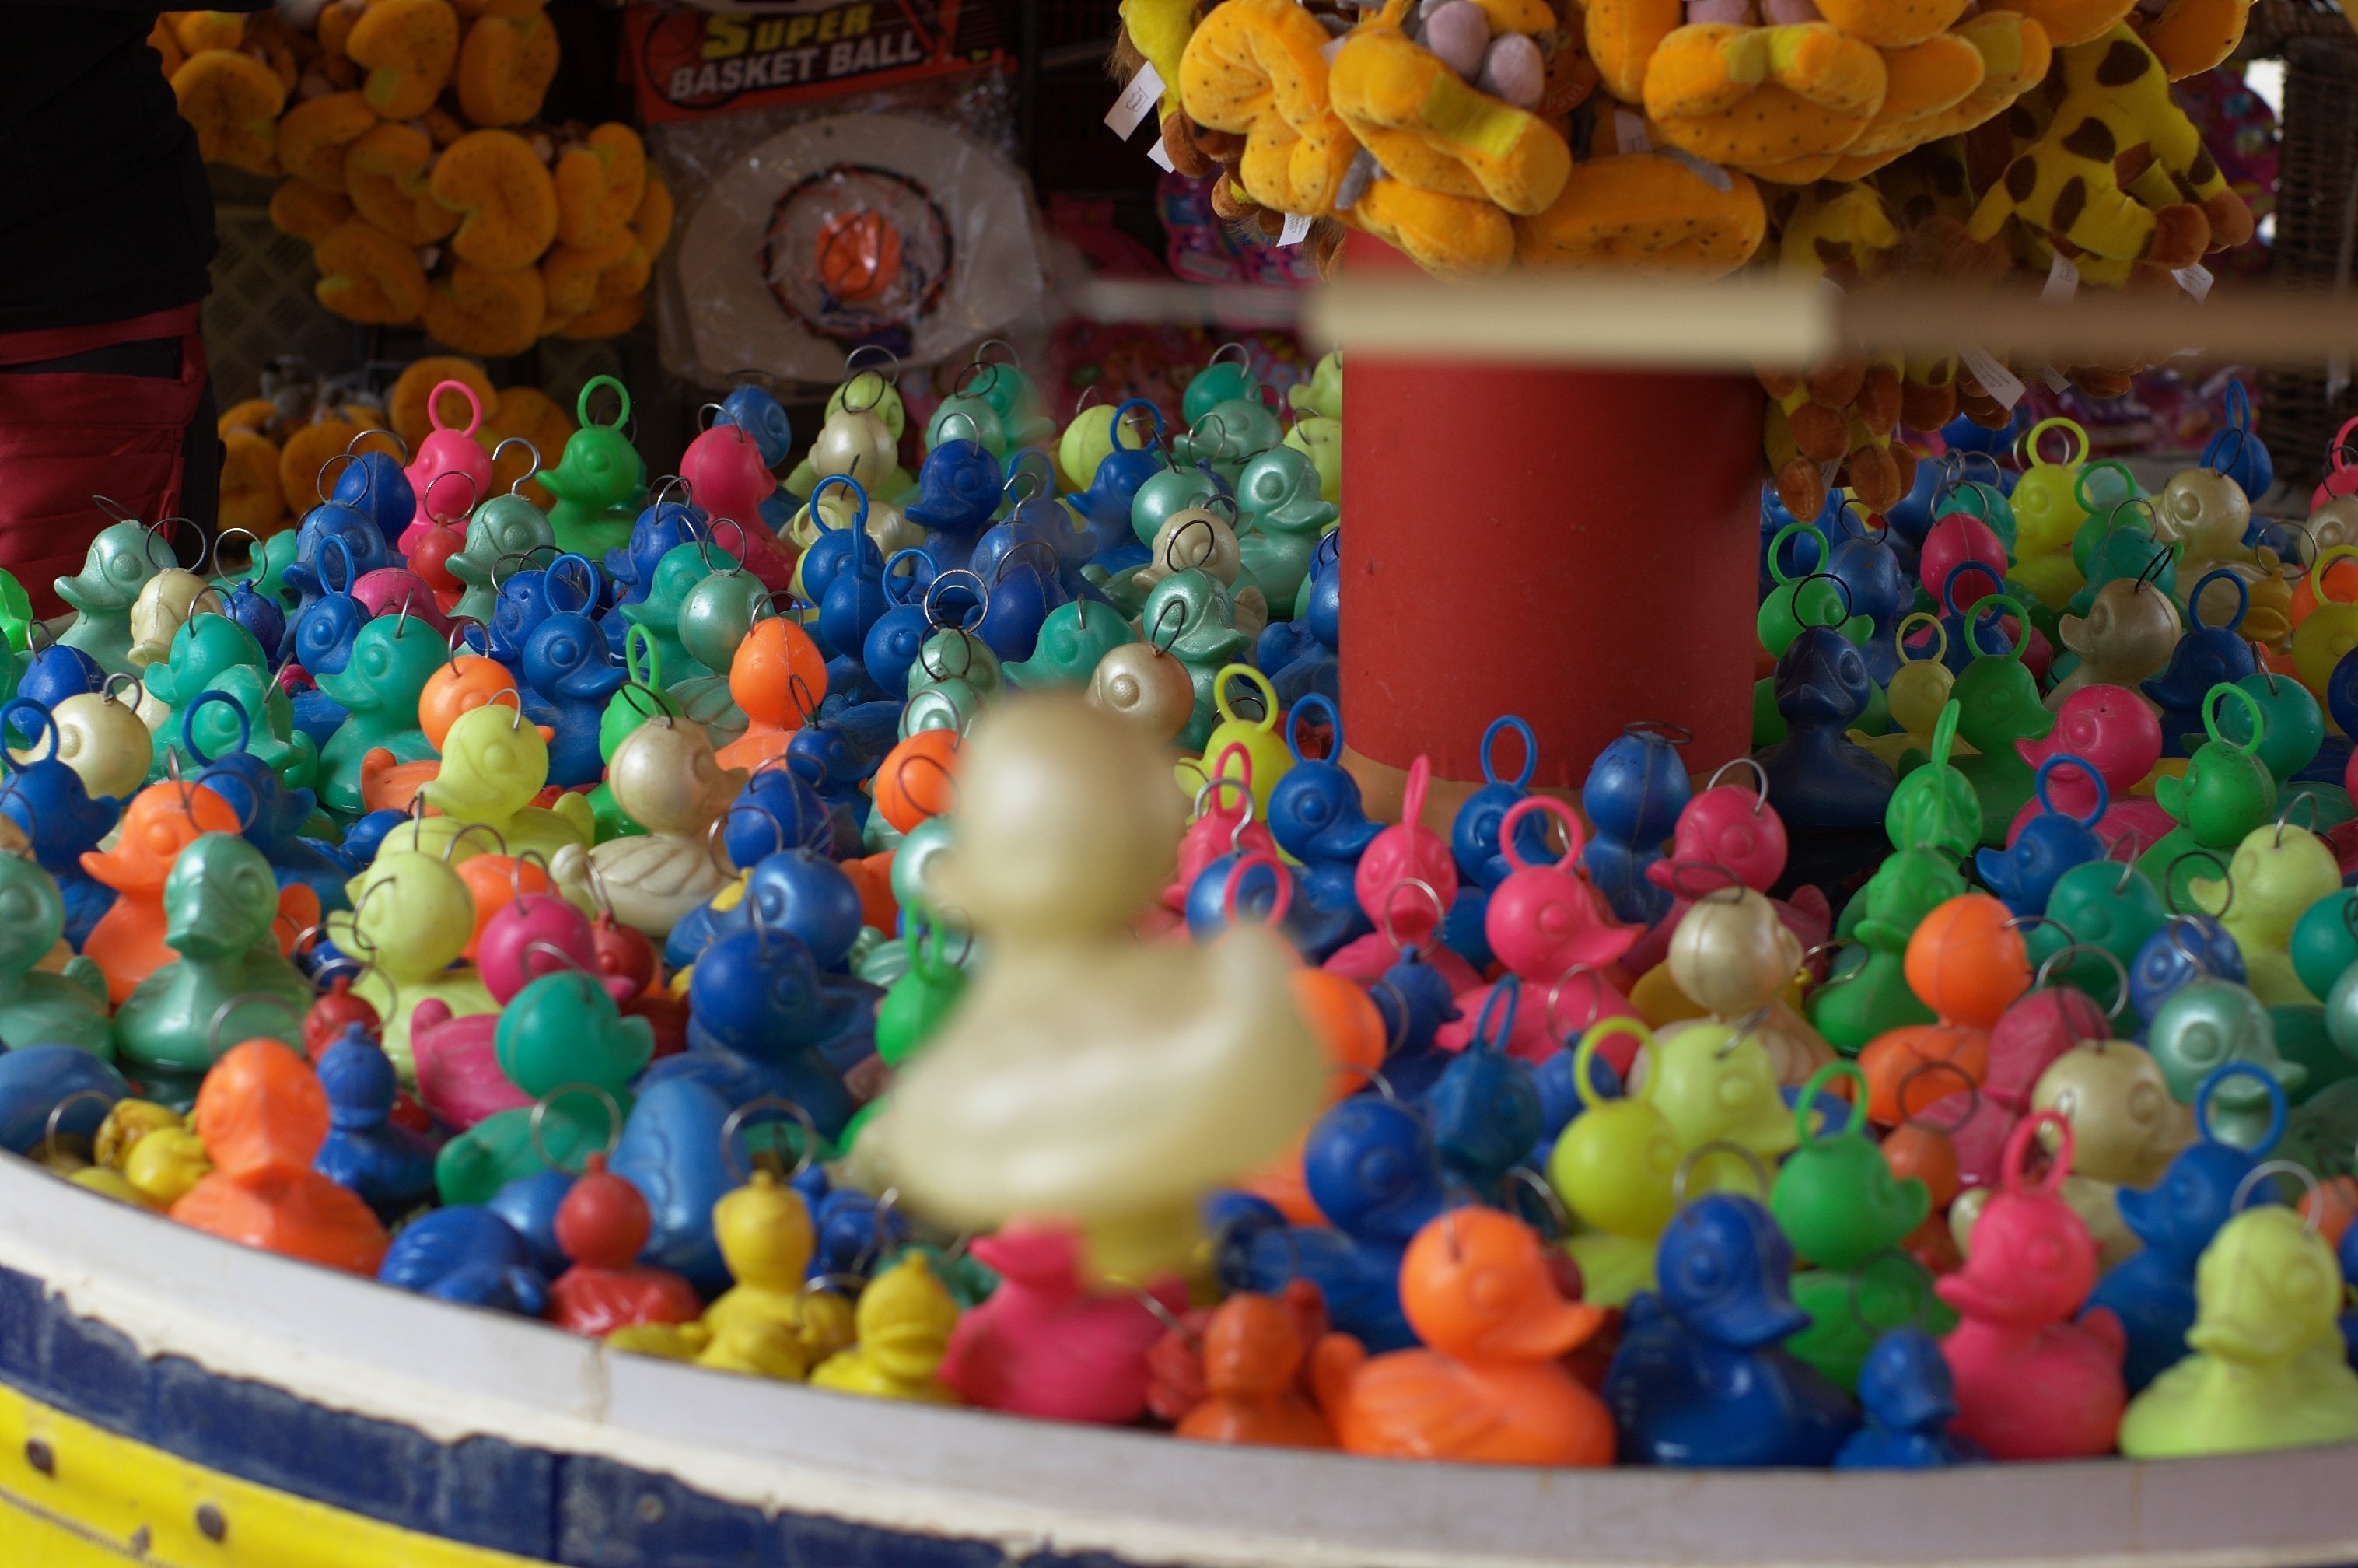
play, food, color, dessert, toy, 50mm, rawtherapee, germany, deutschland, berlin, pentax, sweetness, lenstagged, steffenzahn, k100d, justpentax, kreuzberg, iamflickr, fa50, fa50mm, smcpentaxfa11450mm, pentaxfa50mm, smcpfa50mmf14, ball pit